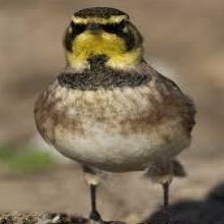
Species: HORNED LARK
Scientific name: EREMOPHILA ALPESTRIS